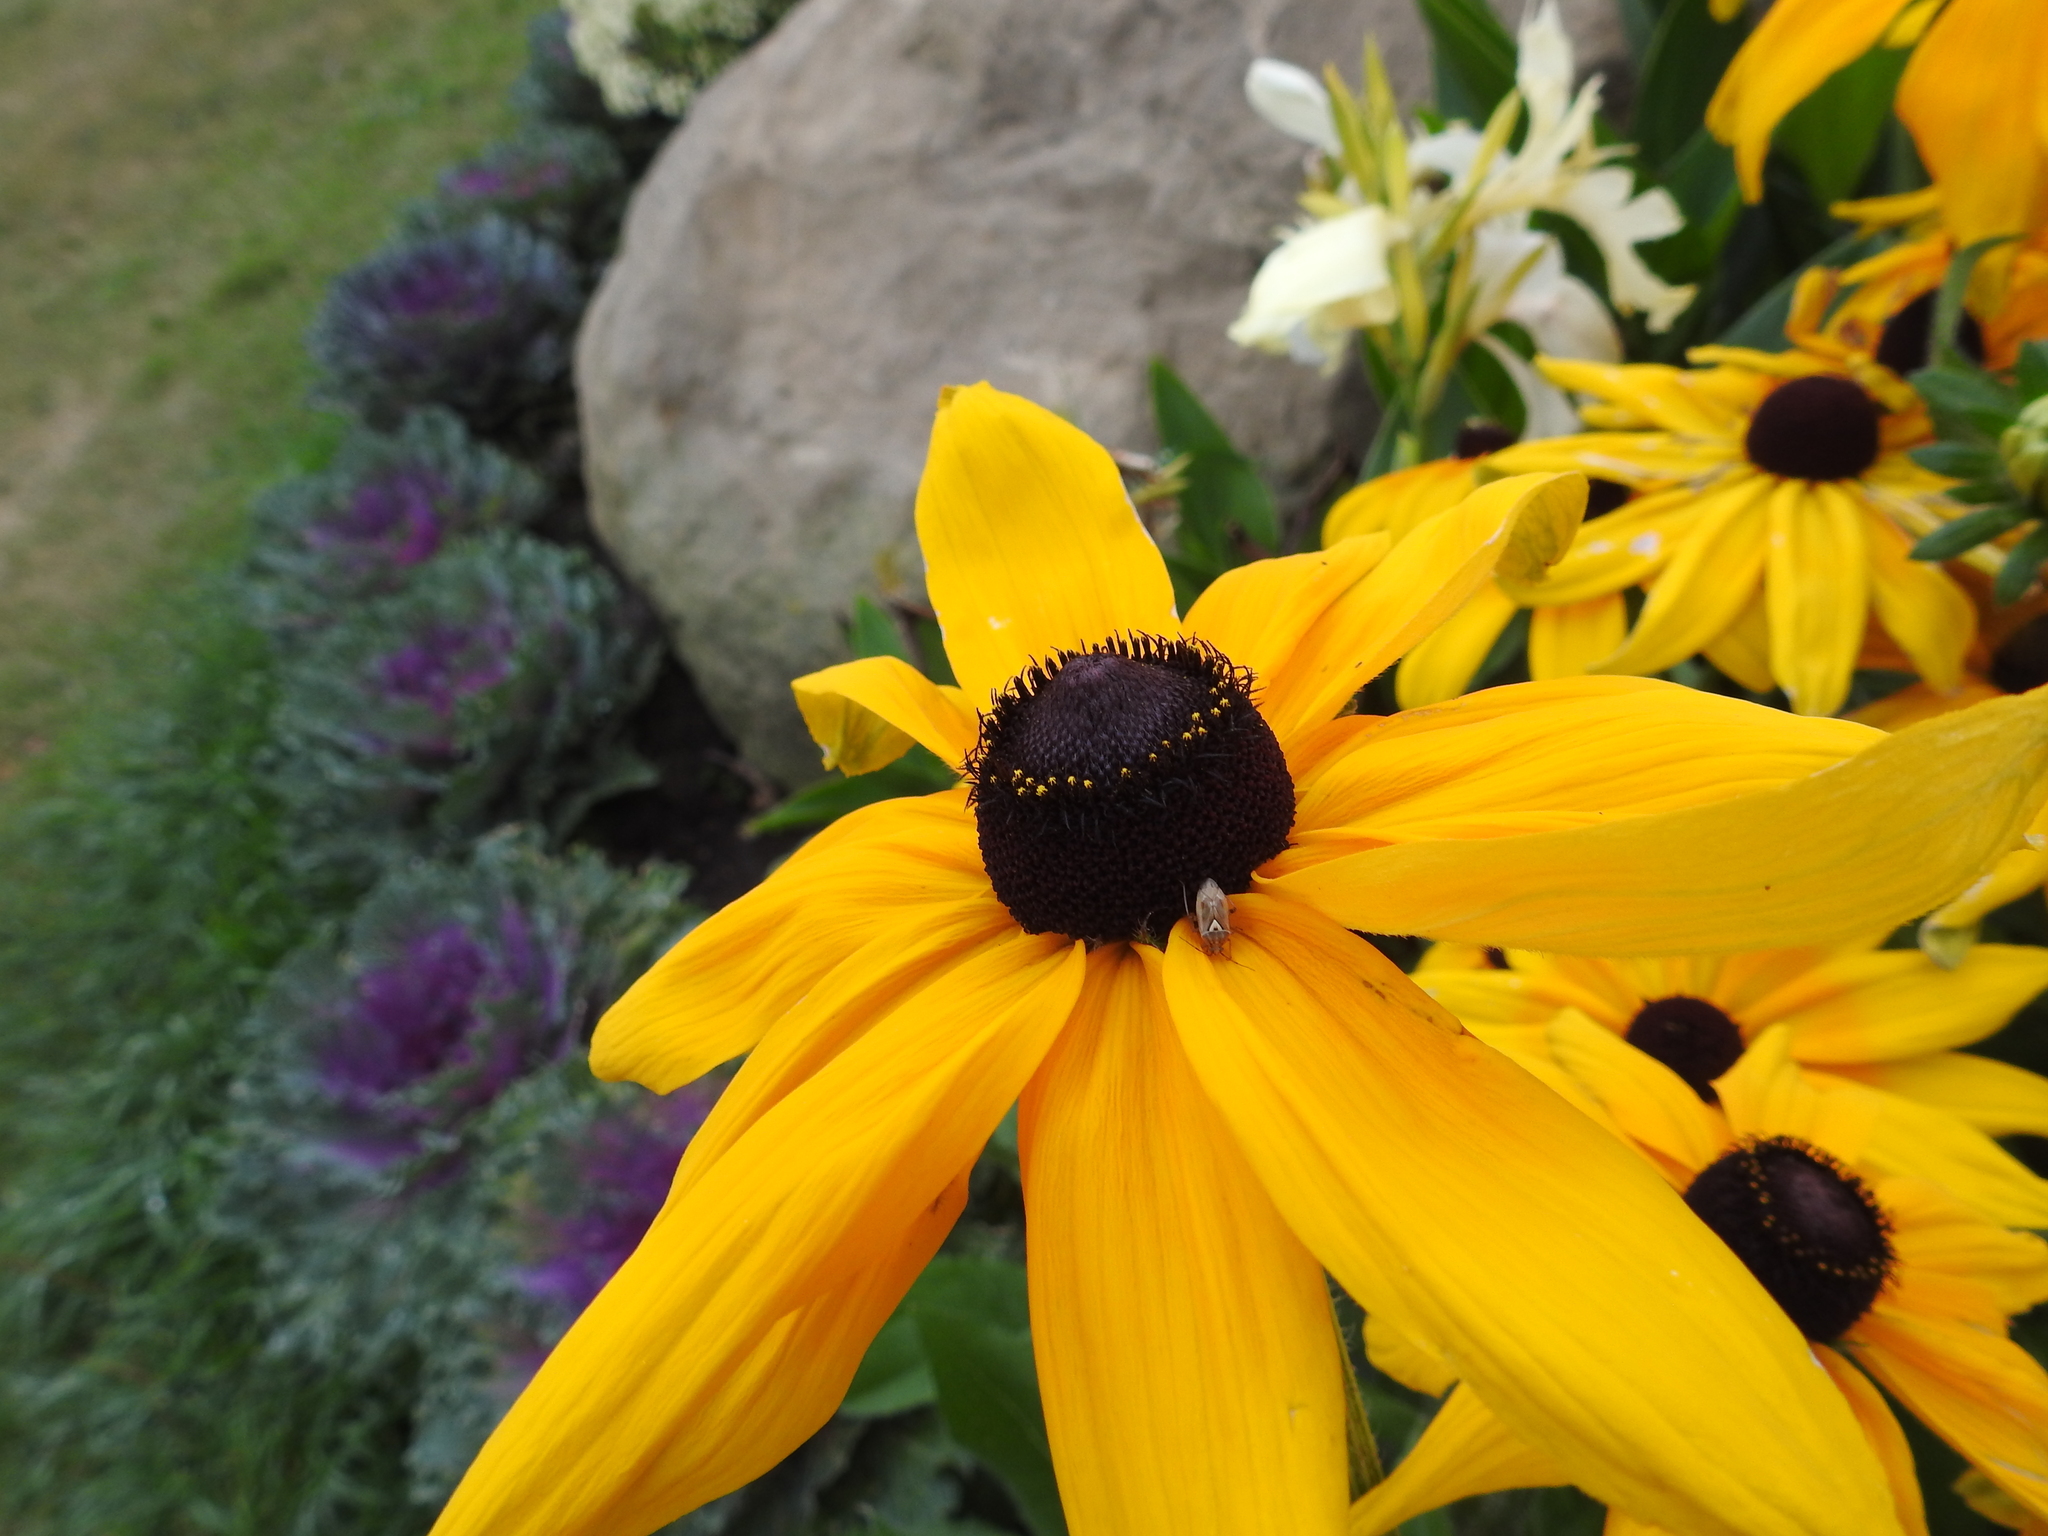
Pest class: lygus_bug